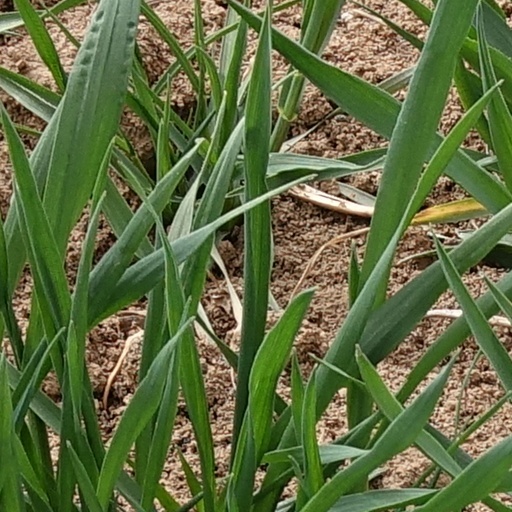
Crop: wheat